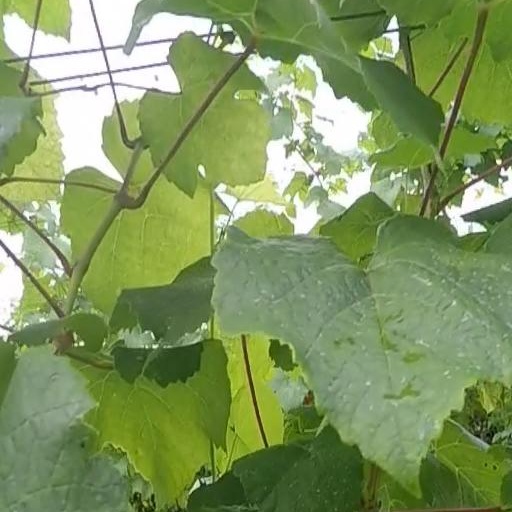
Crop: grape